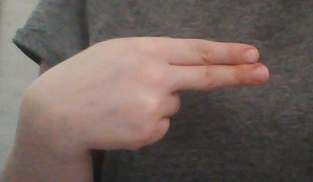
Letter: ain